Oahspe: A New Bible

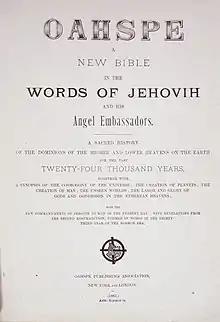
First edition title page

Oahspe: A New Bible is a book published in 1882, purporting to contain "new revelations" from "...the Embassadors of the angel hosts of heaven prepared and revealed unto man in the name of Jehovih..." It was produced by an American dentist, John Ballou Newbrough (1828–1891), who reported it to have been written by automatic writing, making it one of a number of 19th-century spiritualist works attributed to that practice. The text defines adherents of the disciplines expounded in "Oahspe" as "Faithists".